Henry Wood

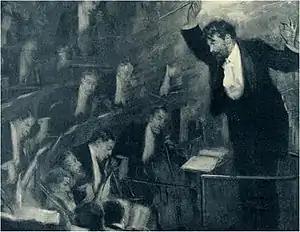
Wood in 1908 – painting by Cyrus Cuneo

Between the first and second season of promenade concerts, Wood did his last work in the opera house, conducting Stanford's new opera "Shamus O'Brien" at the Opera Comique. It ran from March until July 1896, leaving Wood enough time to prepare the second Queen's Hall season, which began at the end of August. The season was so successful that Newman followed it with a winter season of Saturday night promenade concerts, but despite being popular they were not a financial success, and were not repeated in later years.